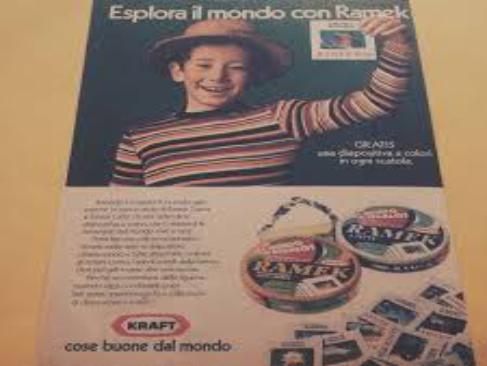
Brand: Kraft Ramek
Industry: Food